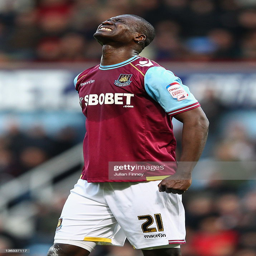
football player reacts during the match .